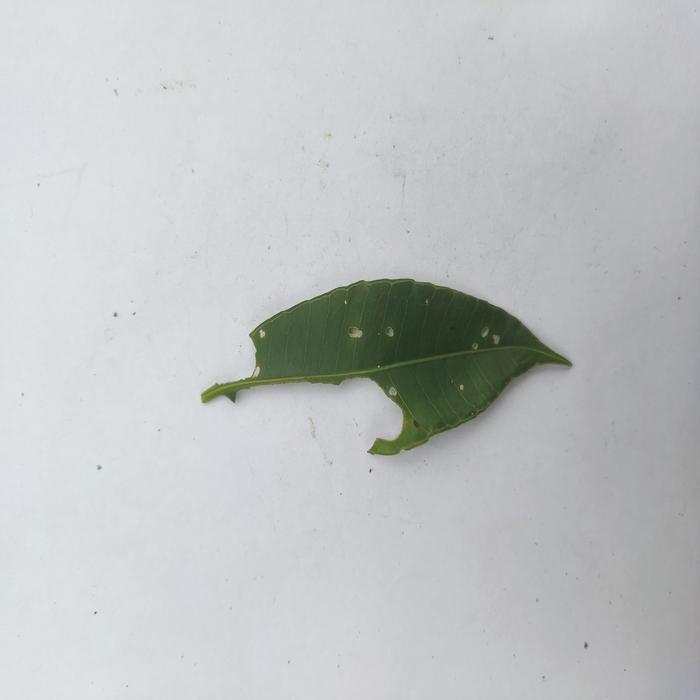
Crop: Hog Plum
Leaf condition: Caterpillars_Infestation